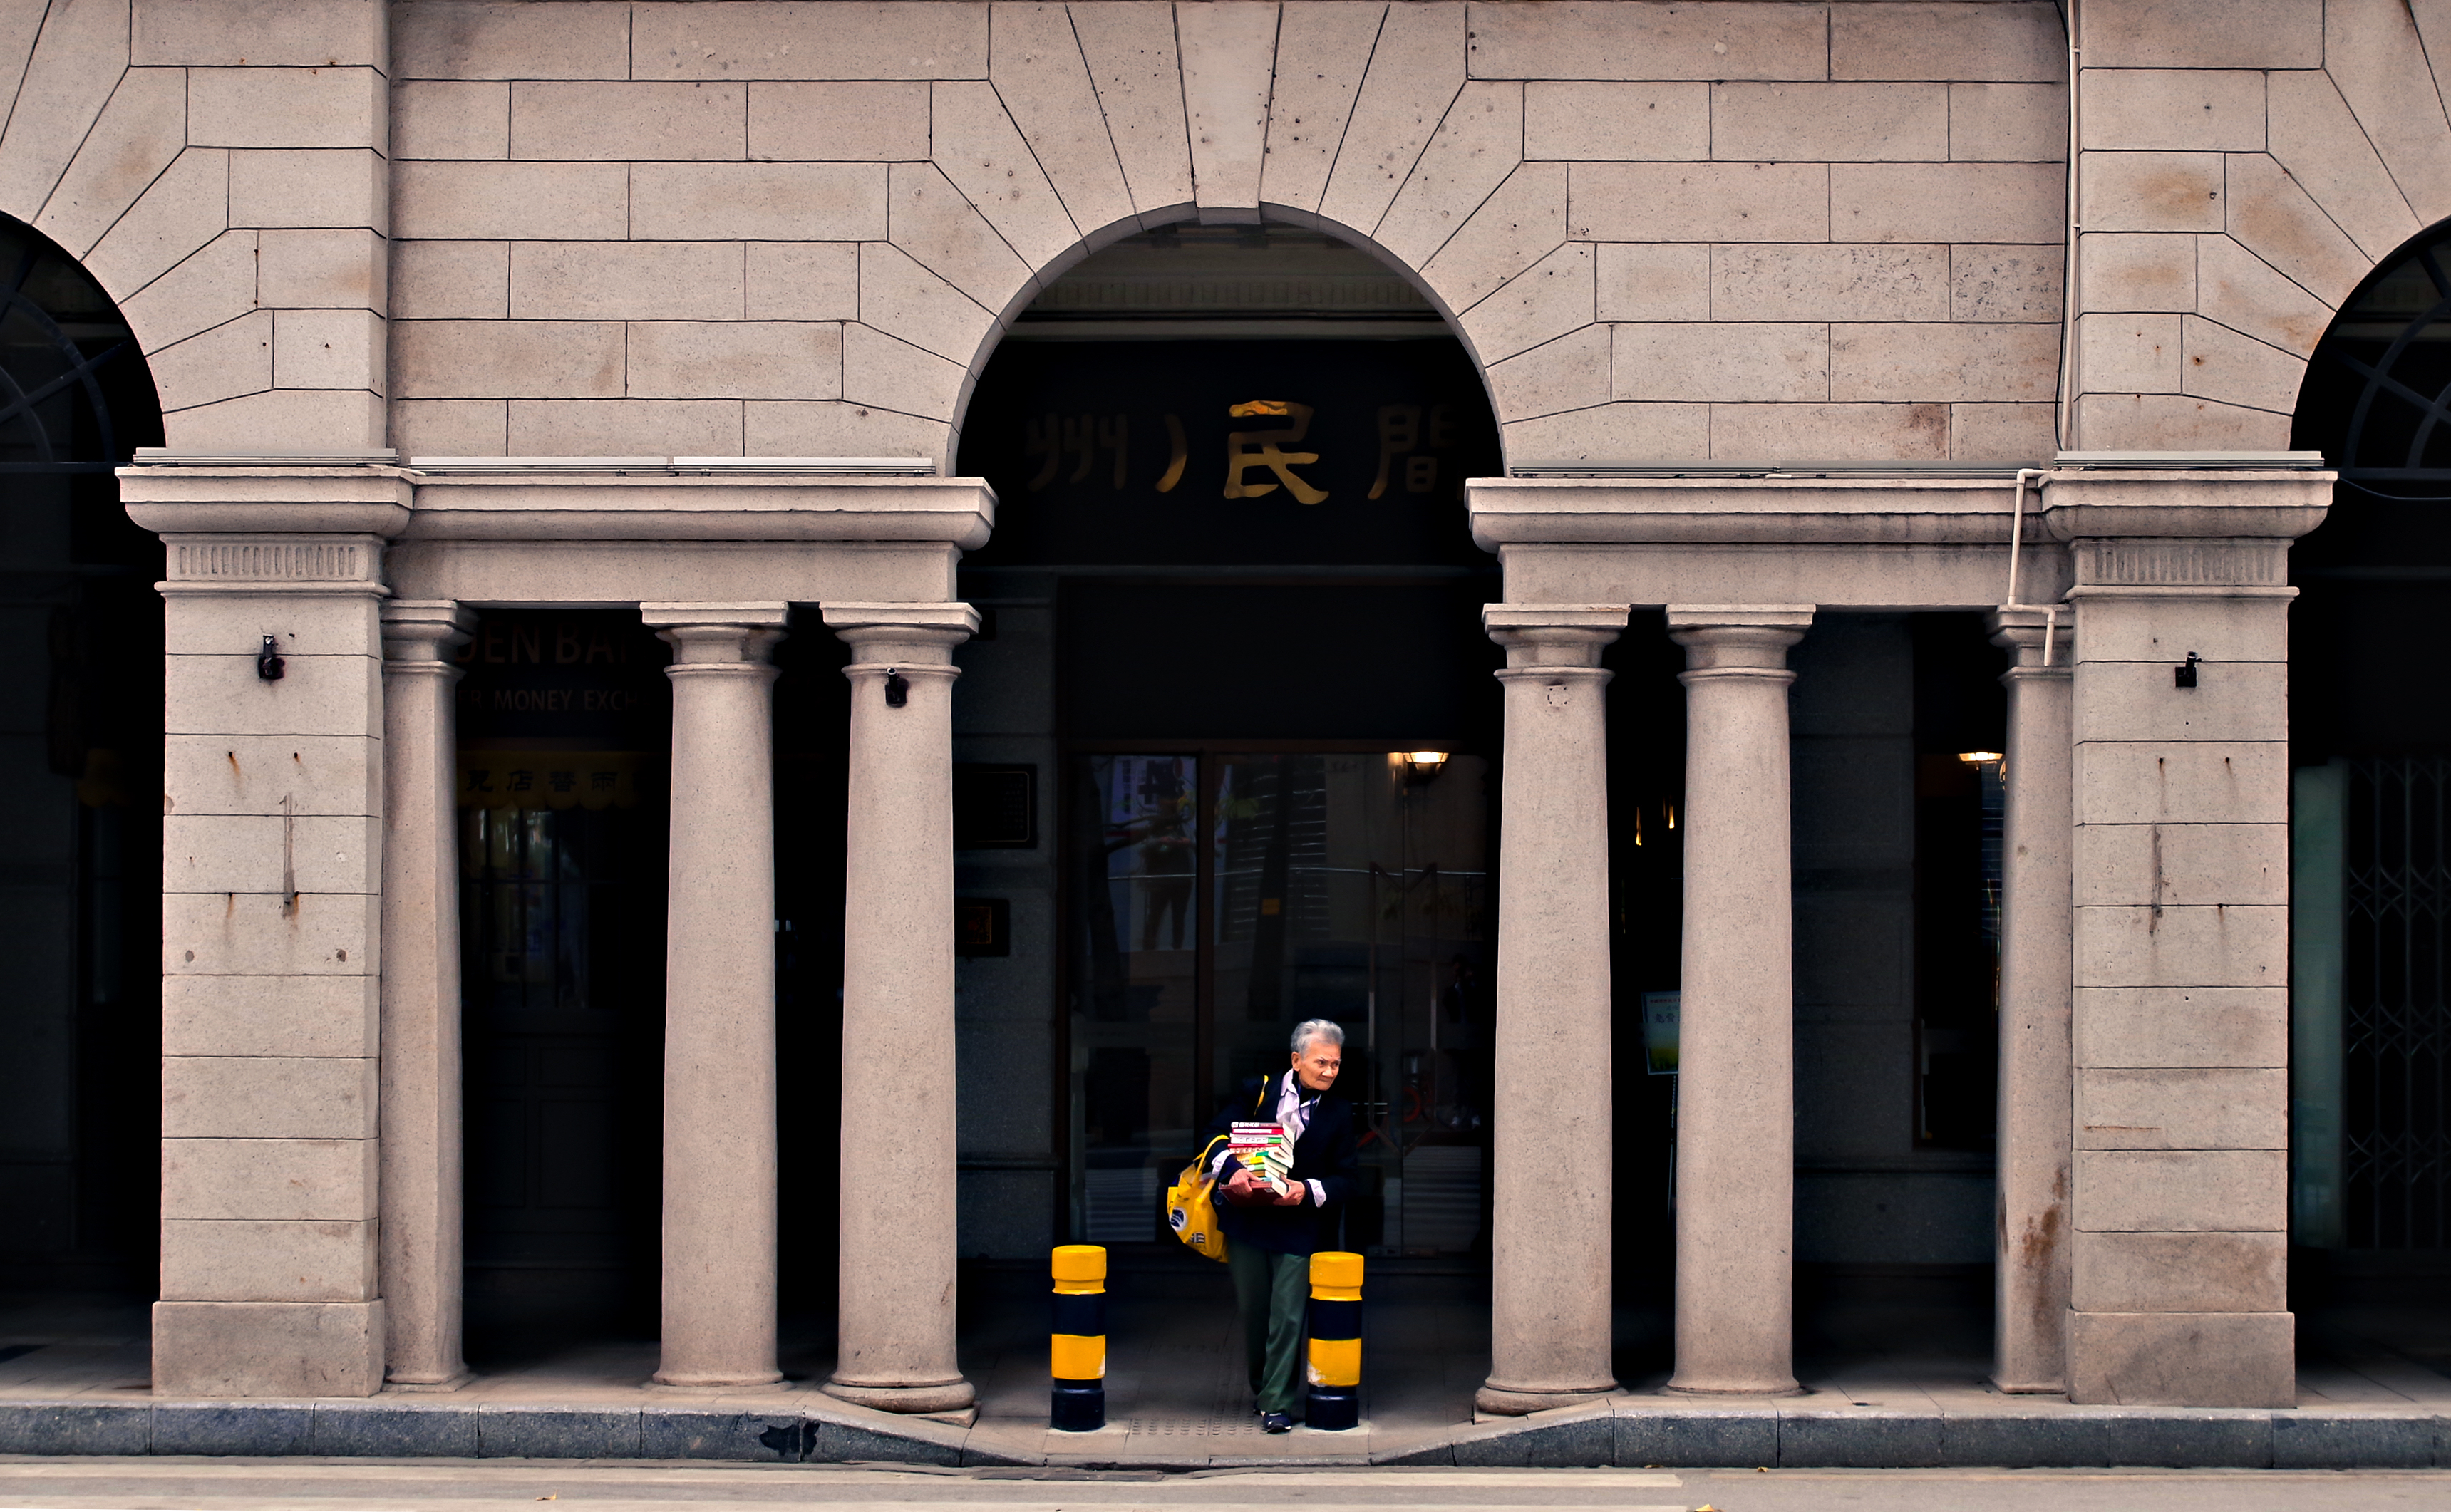
architecture, structure, arch, column, temple, urban area